Royal Australian Navy

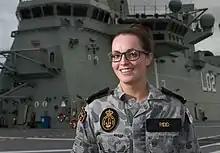
A female RAN sailor in 2016. Women serve in the RAN in combat roles and at sea.

As of June 2023, the RAN has 14,745 permanent full-time personnel, 172 gap-year personnel, and 4,607 reserve personnel. The permanent full-time trained force consists of 3,070 commissioned officers, and 9,695 enlisted personnel. Male personnel made up 75.9% of the permanent full-time force, while female personnel made up 24%. The RAN has the second-highest percentage of women in the permanent forces, compared to the RAAF's 26.6% and the Army's 15.3%. Throughout the 2022-23 financial year 1,141 enlisted in the RAN on a permanent basis while 1,354 left, representing a net loss of 213 personnel.